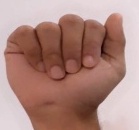
ASL sign: A